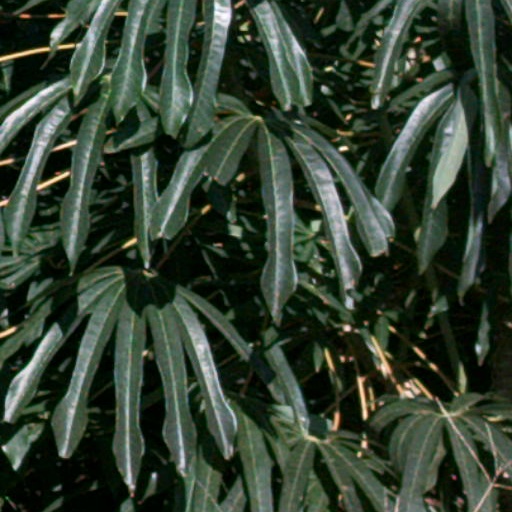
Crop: cassava